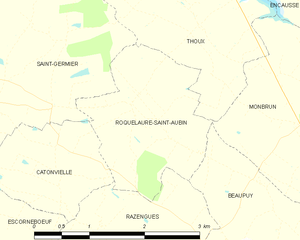
Roquelaure-Saint-Aubin est une commune française située dans le département du Gers en région Occitanie.